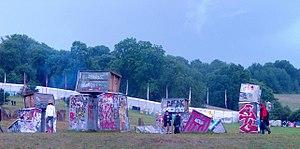
Banksy est le pseudonyme d'un artiste britannique anonyme, actif depuis les années 1990. Il est connu pour son art urbain satirique et comme réalisateur de films.